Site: brandenburg
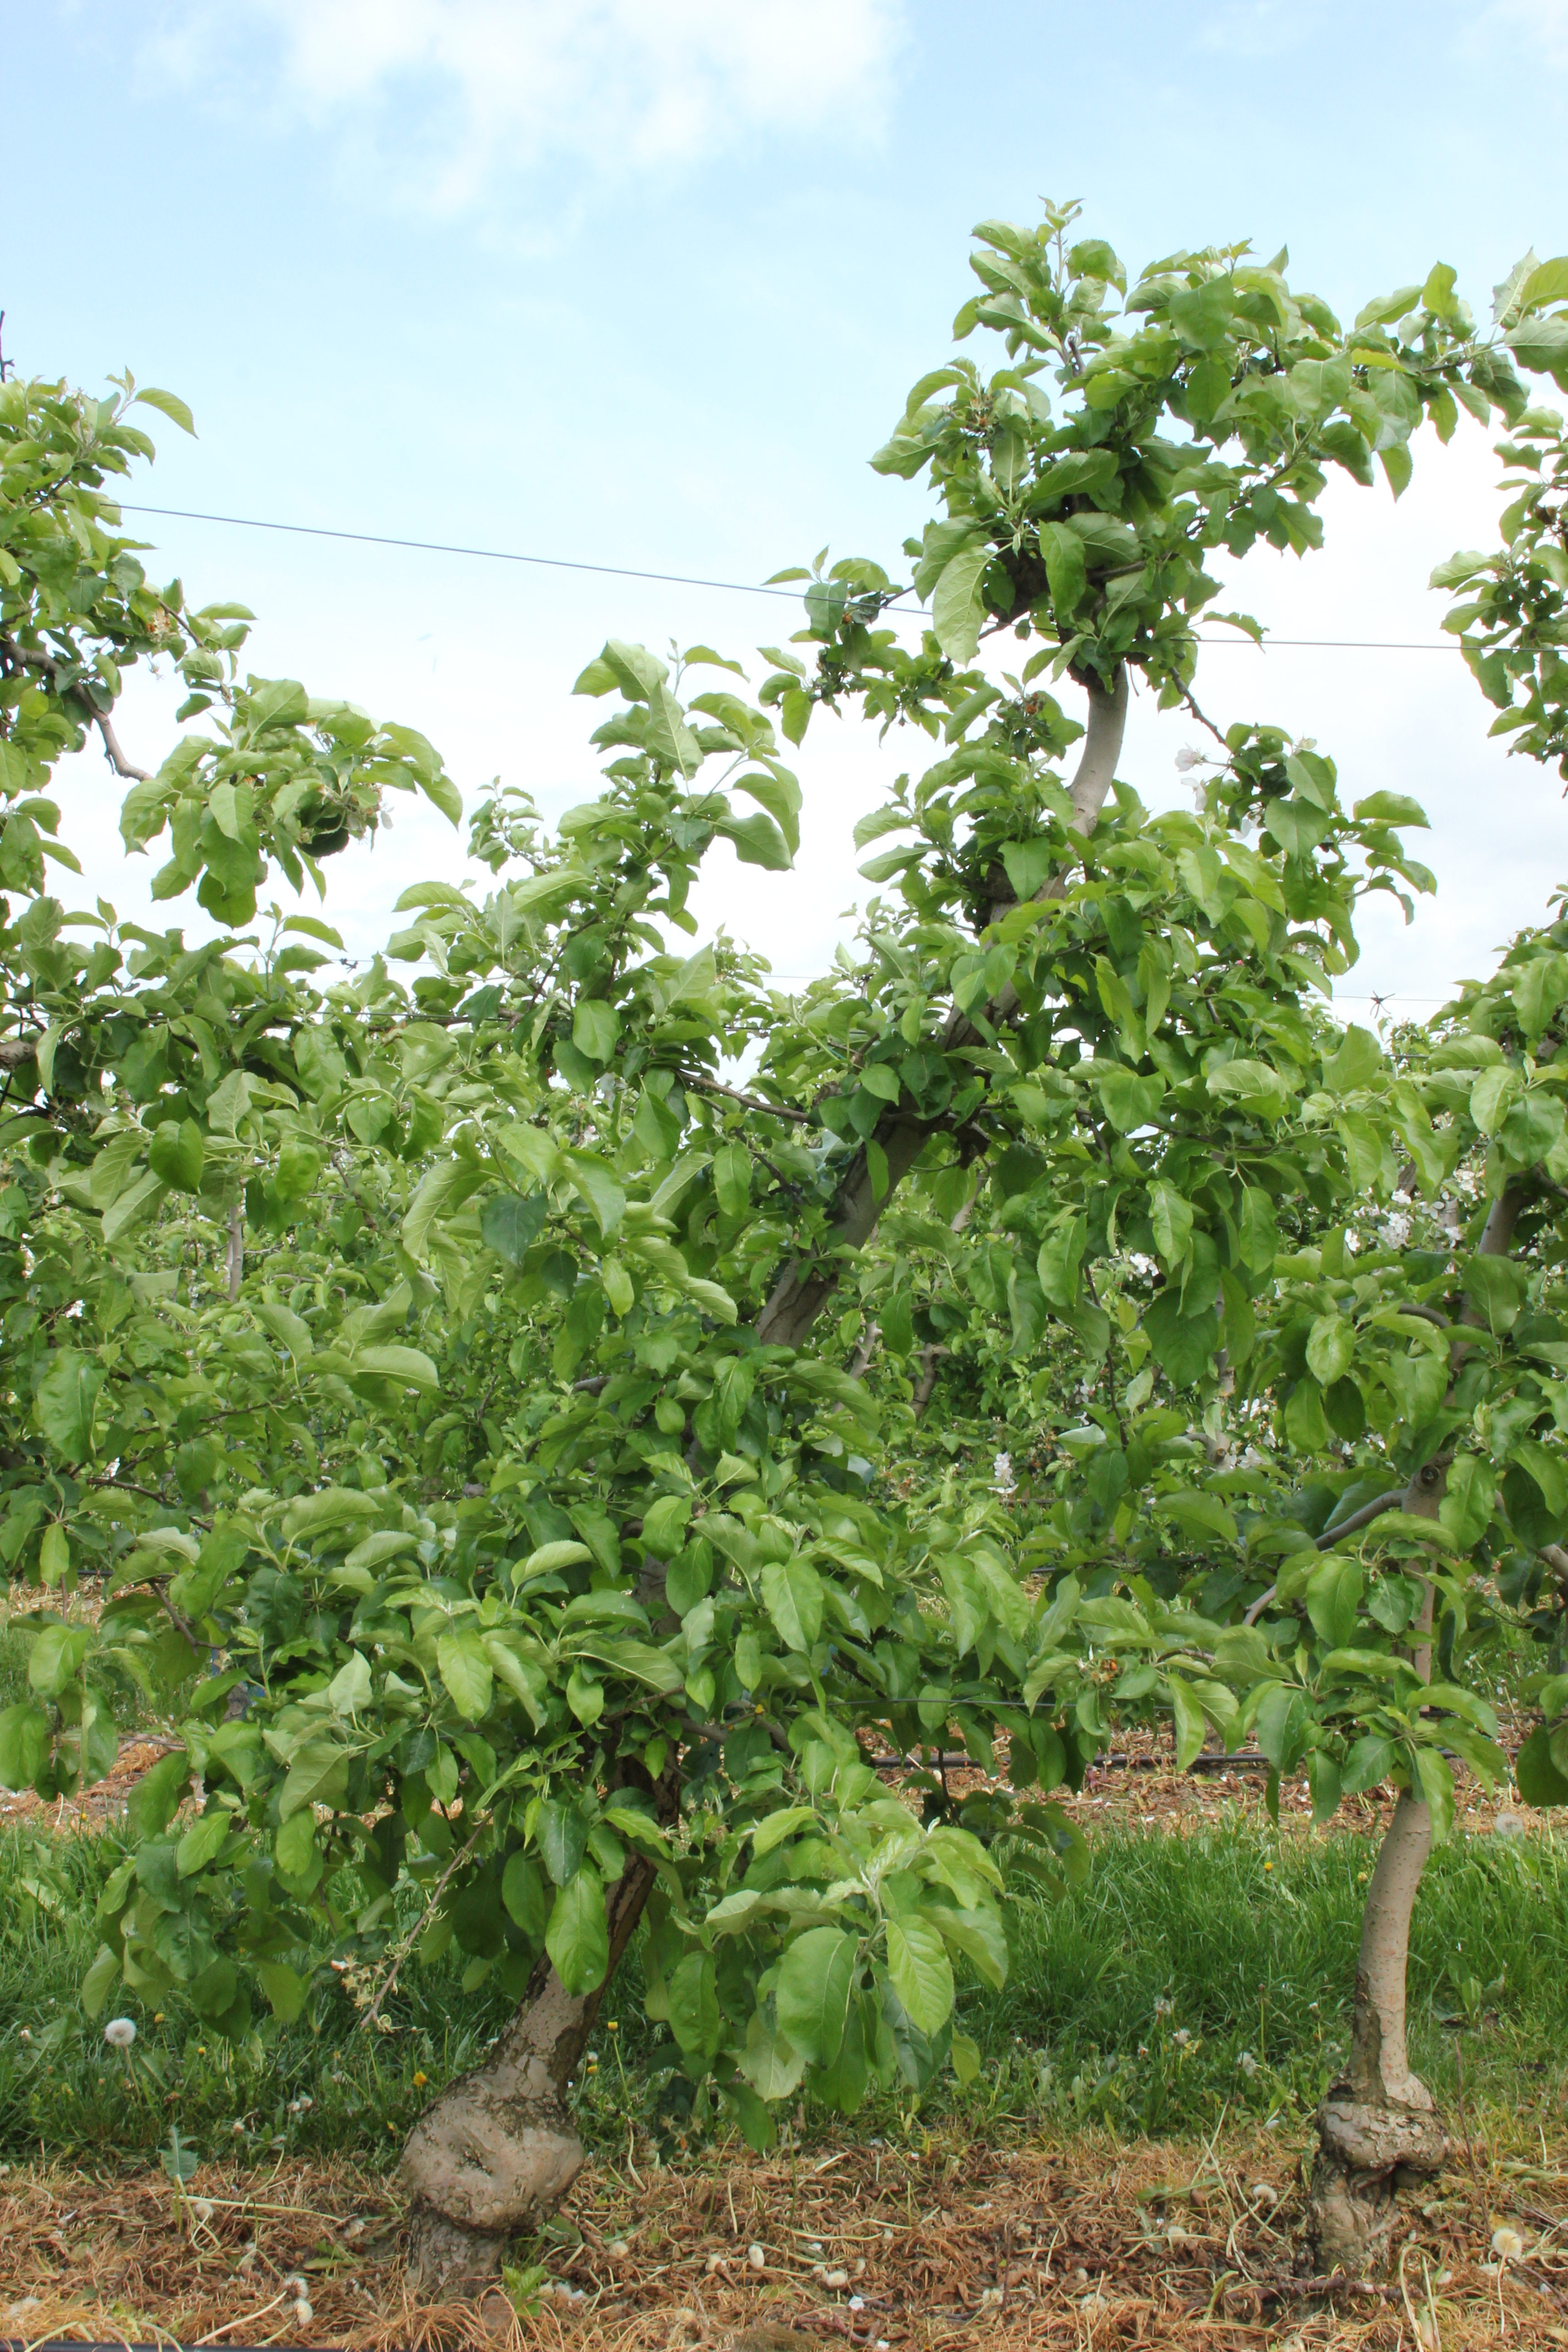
Growth stage (BBCH 67): Flowering